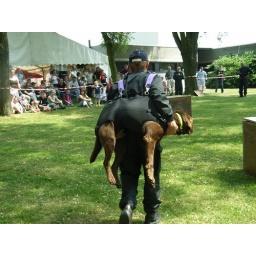
dog in a bag (2)